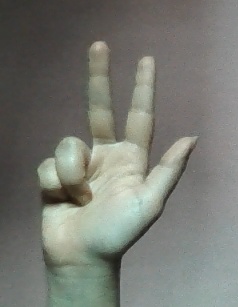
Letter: al